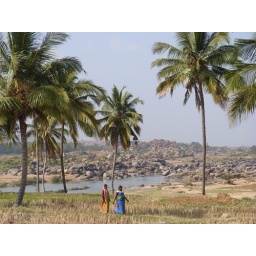
View of the tungabhadra river from the guest house we stayed at in Virupapuragada, a town on the other side of the river